Sky position (RA, Dec in degrees): 147.465, 10.432
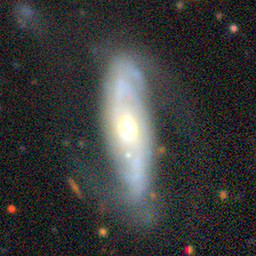
Galaxy morphology: Unbarred Loose Spiral Galaxies